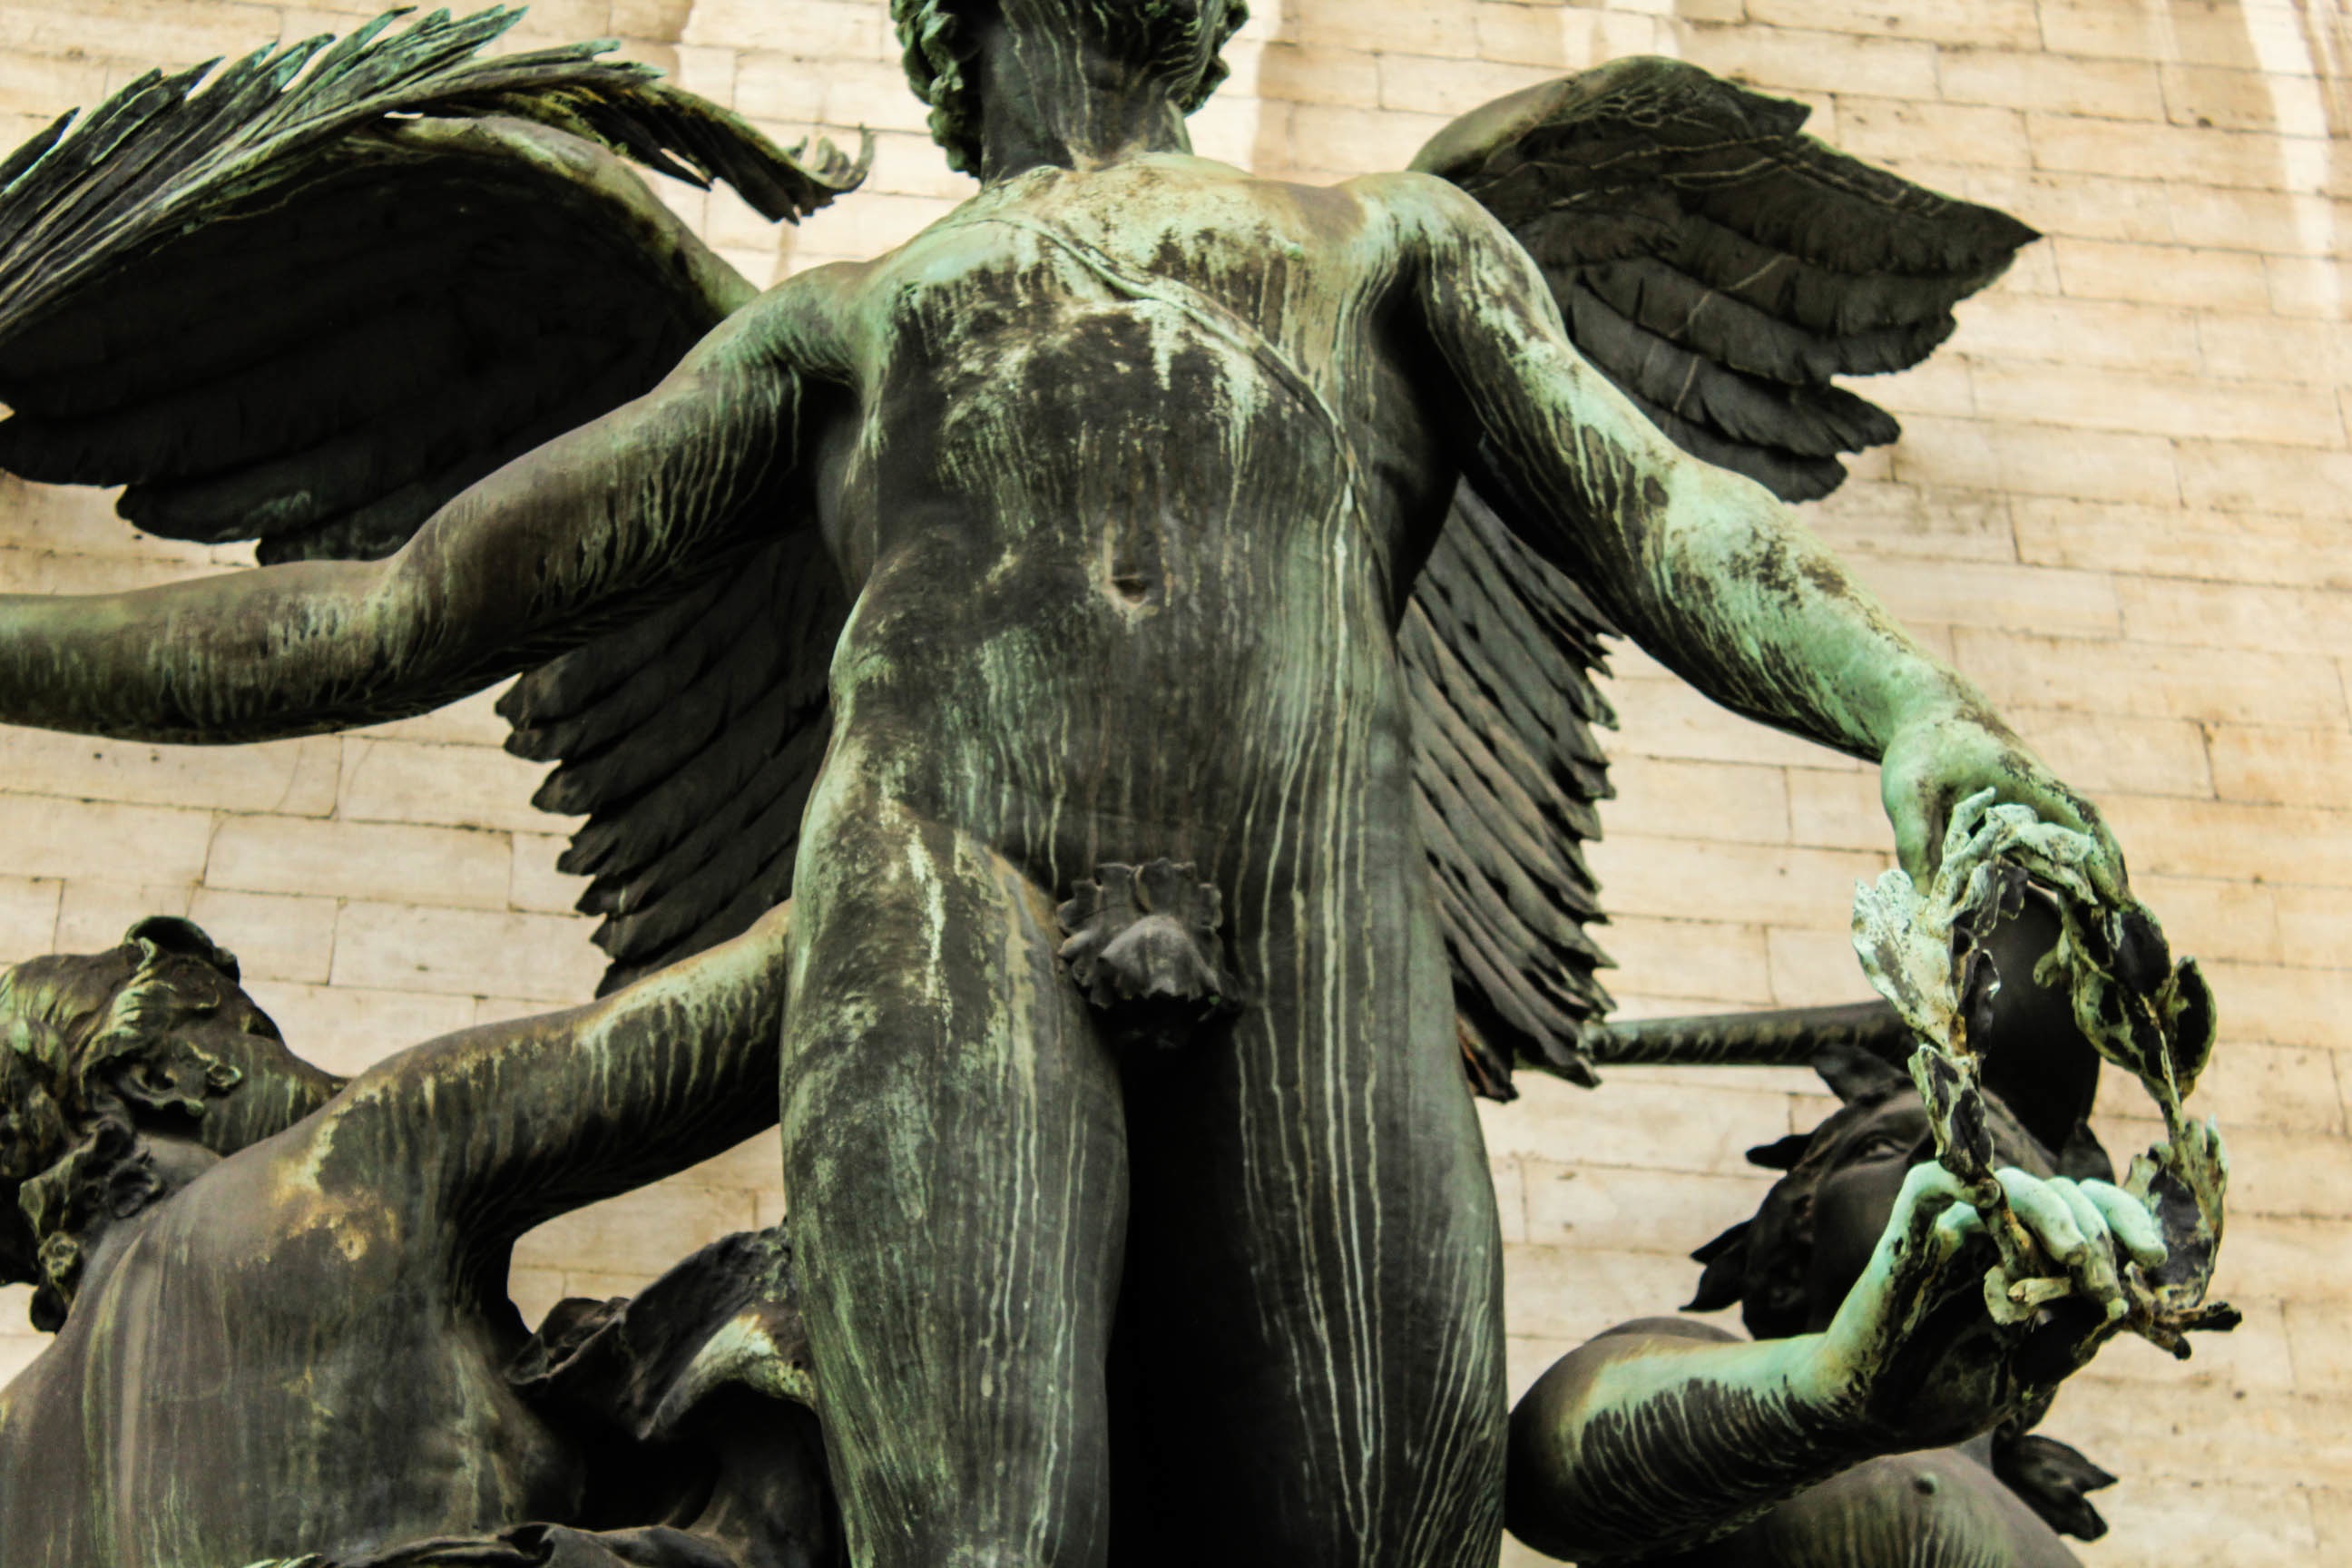
monument, statue, gargoyle, sculpture, art, mythology